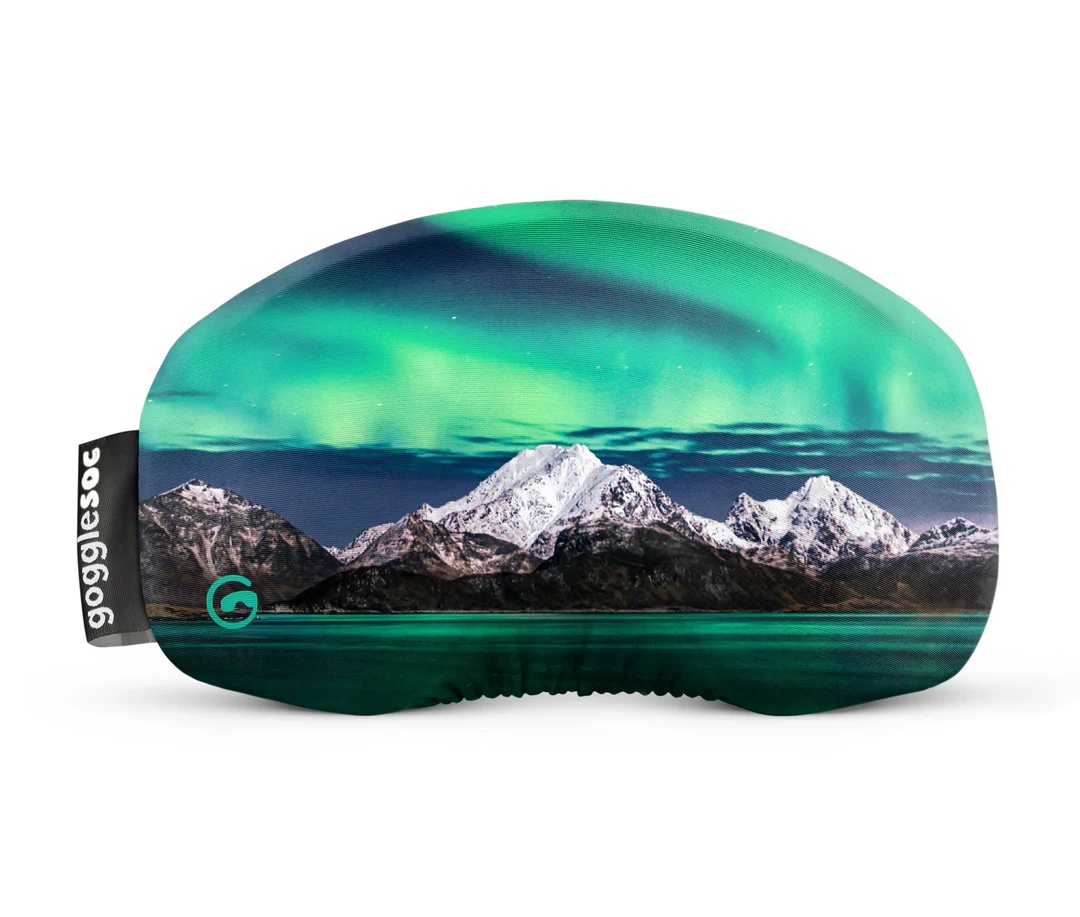
Gogglesoc
Er du træt af at dine dyre goggles bliver ridset enten under transport, eller når folk fægter med ski og skistave i køen til liften eller baren? Tilføj lidt stil til dit goggle game med Goggle Soc. Den beskytter dine dyrebare goggles, samtidig med at du får en iøjnefaldende design. Rengør og beskyt Goggle Soc er designet til at beskytte dine goggle linser når du ikke bruger dem, og holde dem rene når du gør. Hjelm kompatibel Hvis du har tendens til at efterlade dine goggles på din hjelm. Så kan du nemt sætte en Goggle Soc ud over. De kan sagtens sidde på dine goggles selvom de sidder på din hjelm. Nemt af, og på Goggle Soc er nem både at tage på, og tage af. Det oversized label er nemlig laves således at du endda kan gøre det med handsker på. Eco-friendly Det strækbare microfiber er 88% rPET. Et fremstillet tekstil fra genbrugte plastik flasker. Brug Goggle Soc når: Du tager liften, Aprés, tager en lur, spiser frokost, hiker i off pisten, tager sne scooteren, til at tørre linsen ren eller på bussen. Find selv på flere! Mulighederne er endeløse
Brand: Gogglesoc
Category: Sporting Goods > Outdoor Recreation > Winter Sports & Activities > Skiing & Snowboarding > Ski & Snowboard Goggle Accessories